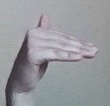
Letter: khaa